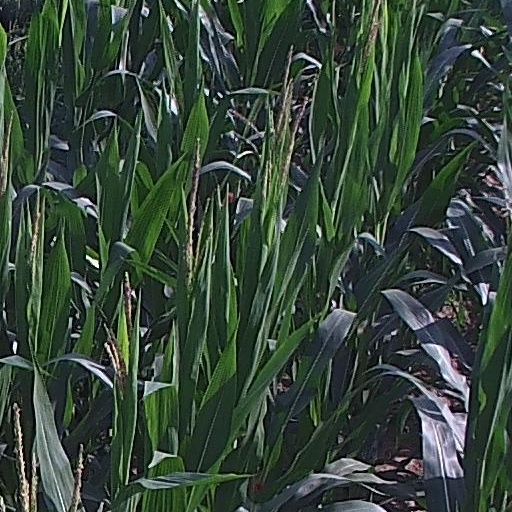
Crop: maize; corn